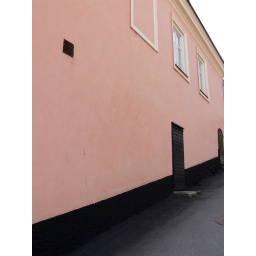
Pink stone wall in Waxholm, Sweden